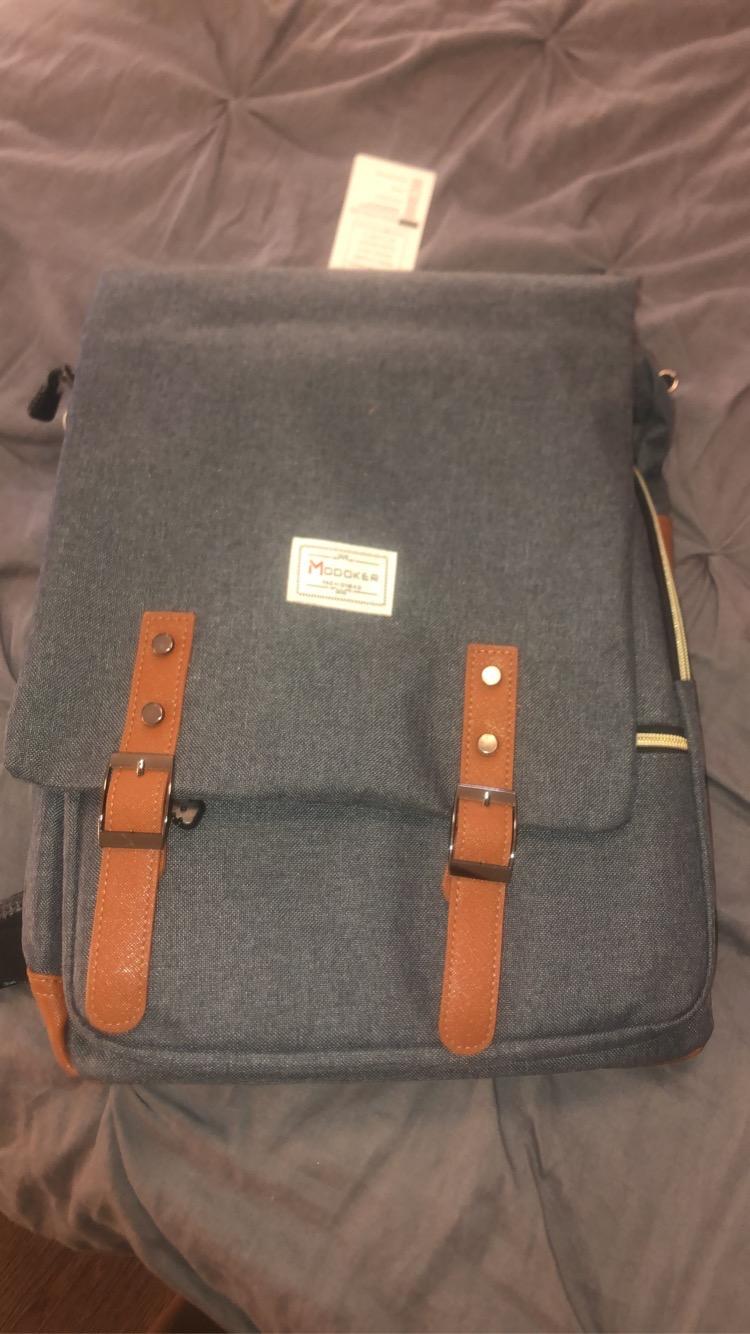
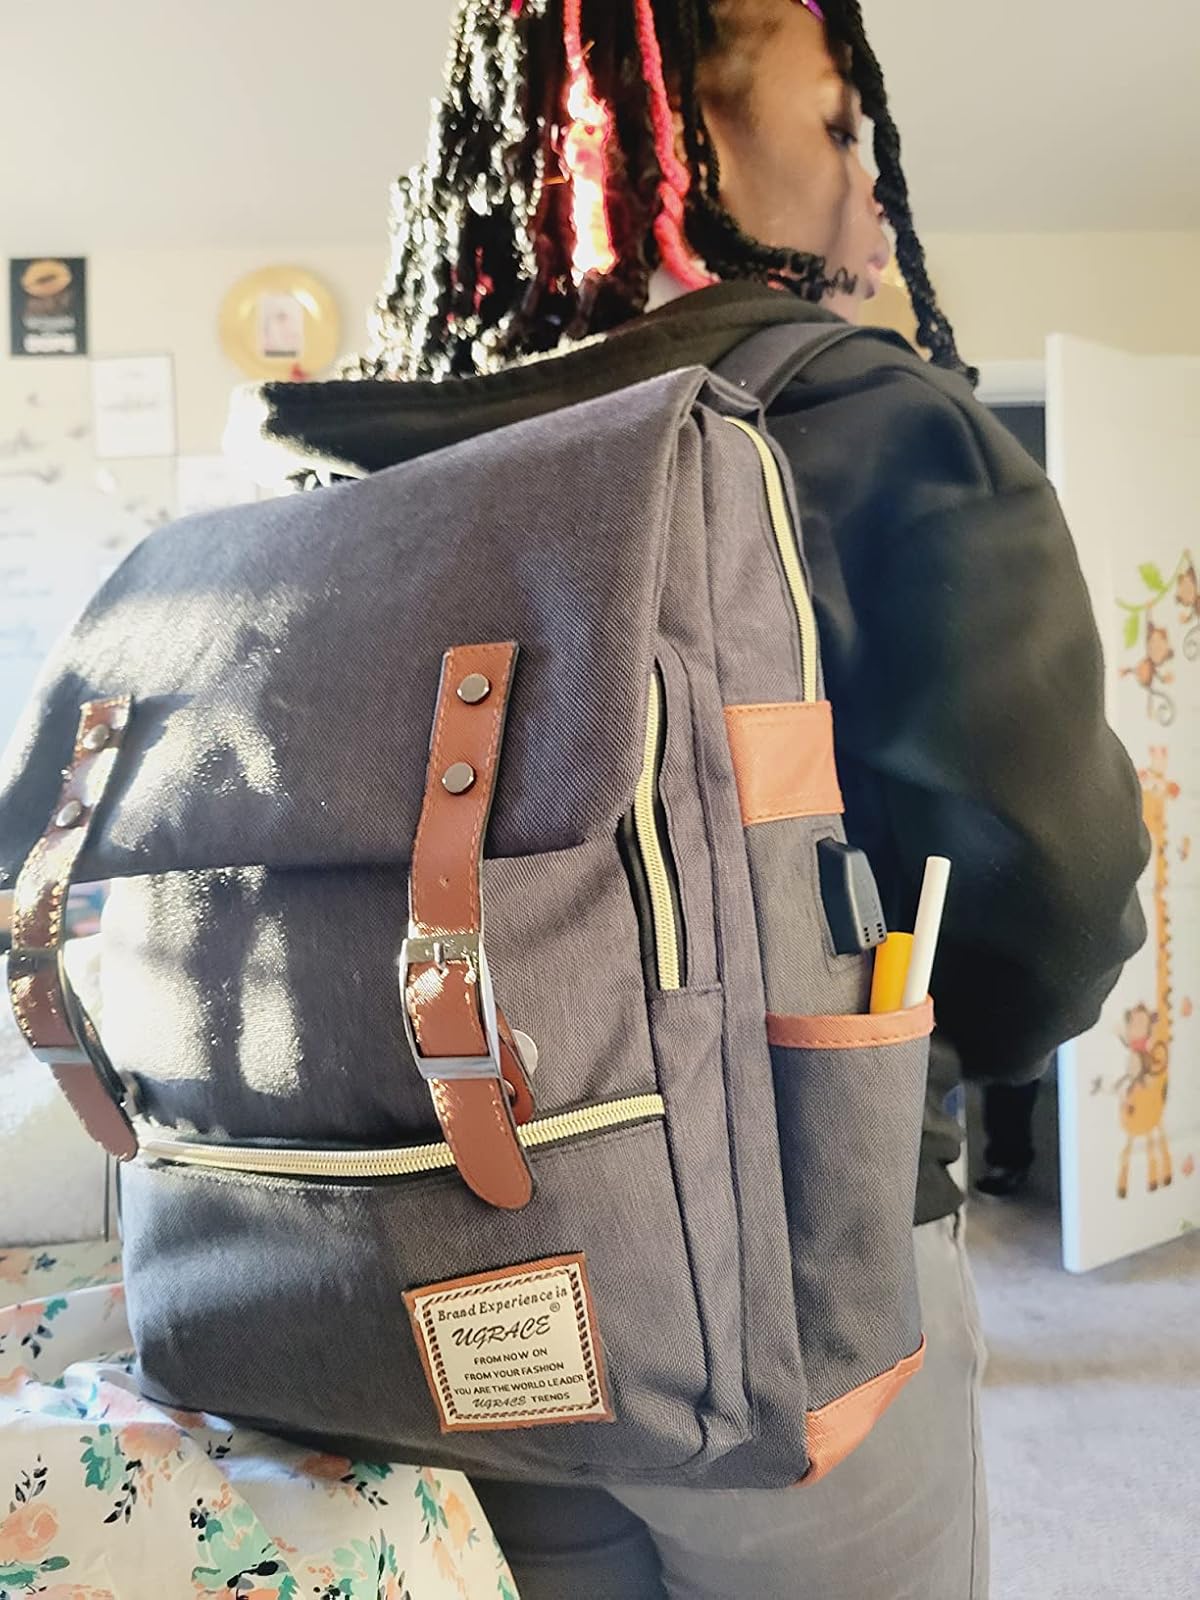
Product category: bag
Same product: no